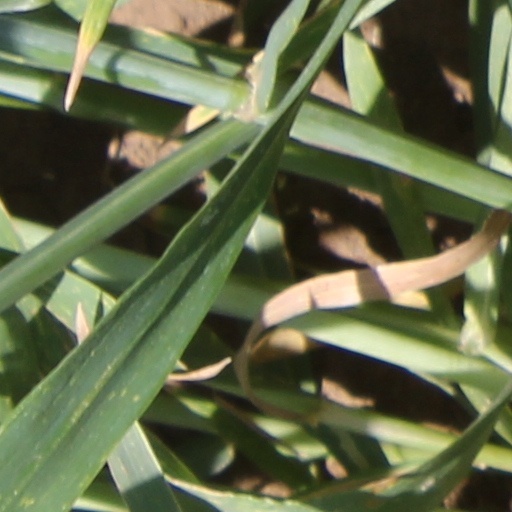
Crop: wheat